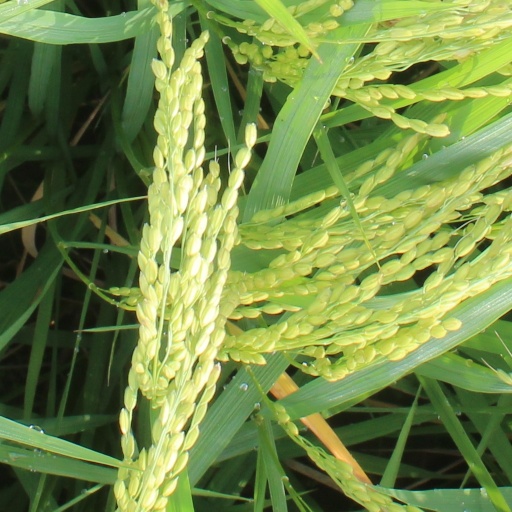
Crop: rice